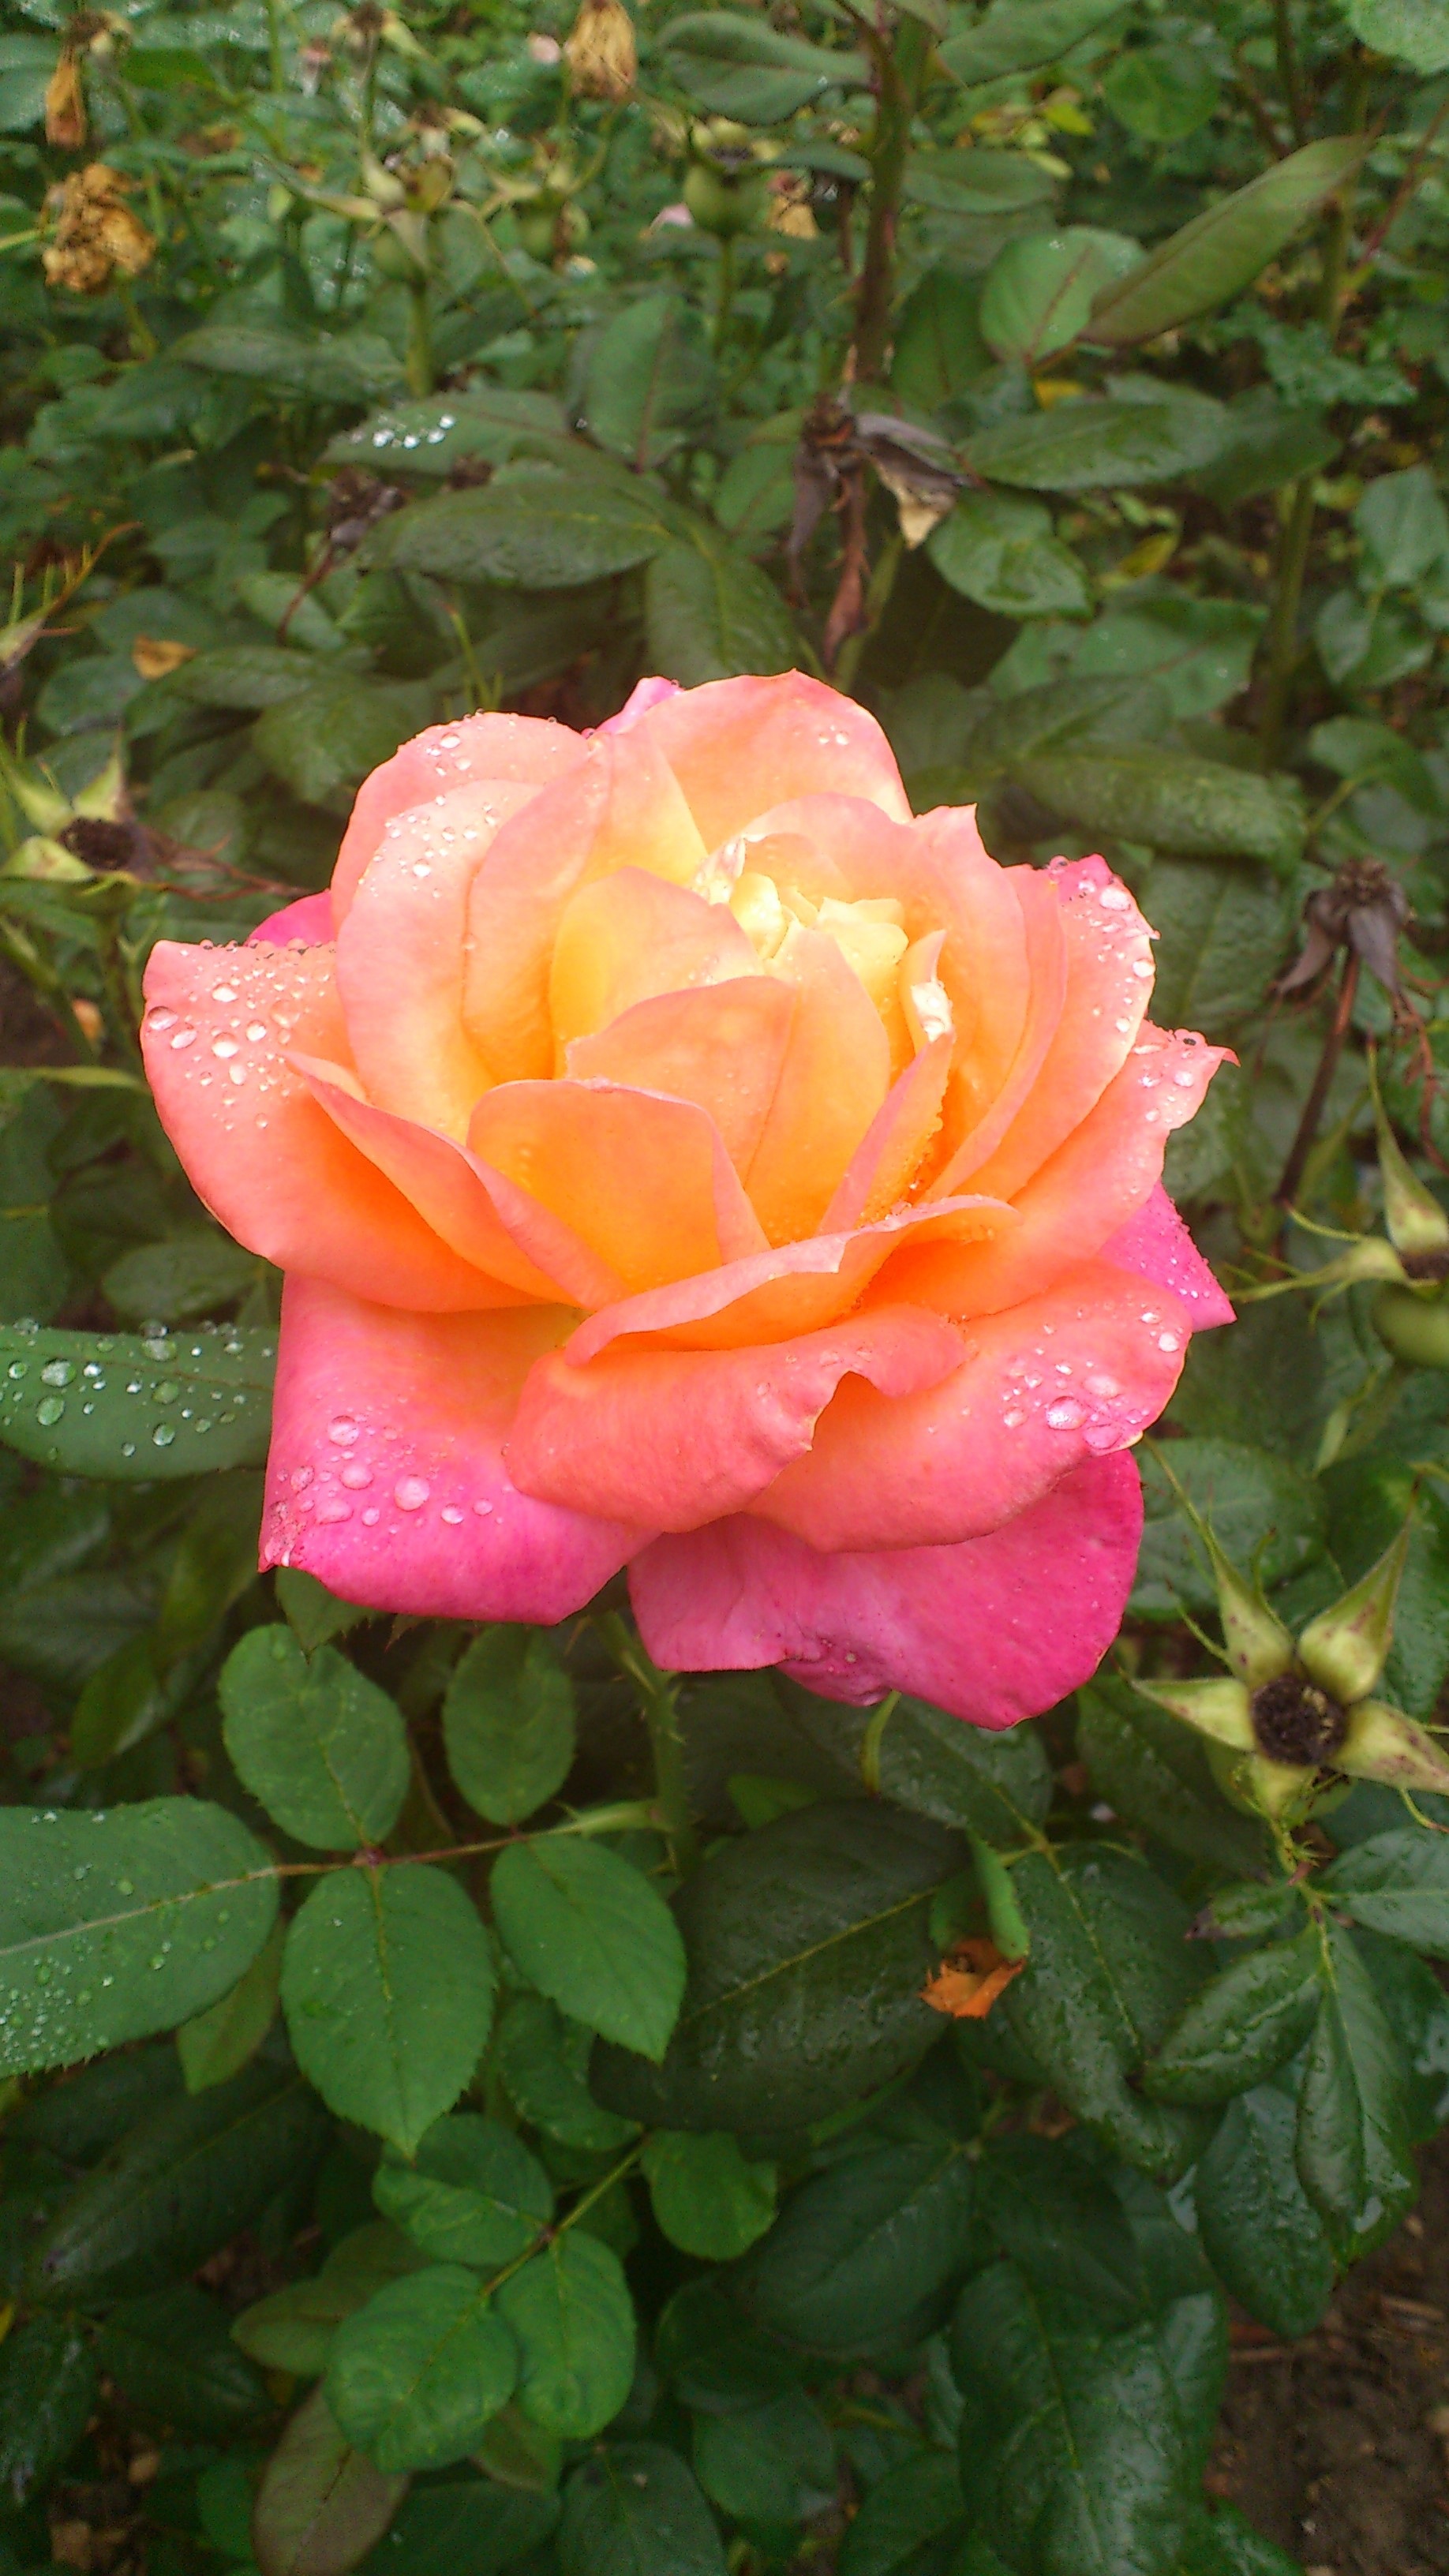
nature, plant, flower, petal, wild, rose, park, garden, pink, flora, flowers, roses, petals, shrub, rosa, beauty, drops, flowering, floribunda, flowering plant, garden roses, rose family, pink background, land plant, rosa centifolia, rose order, austrian briar